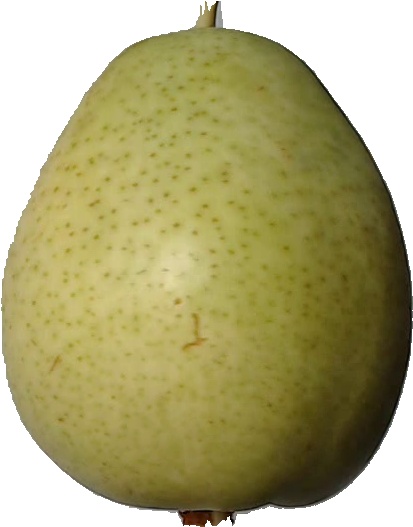
Label: pear_1